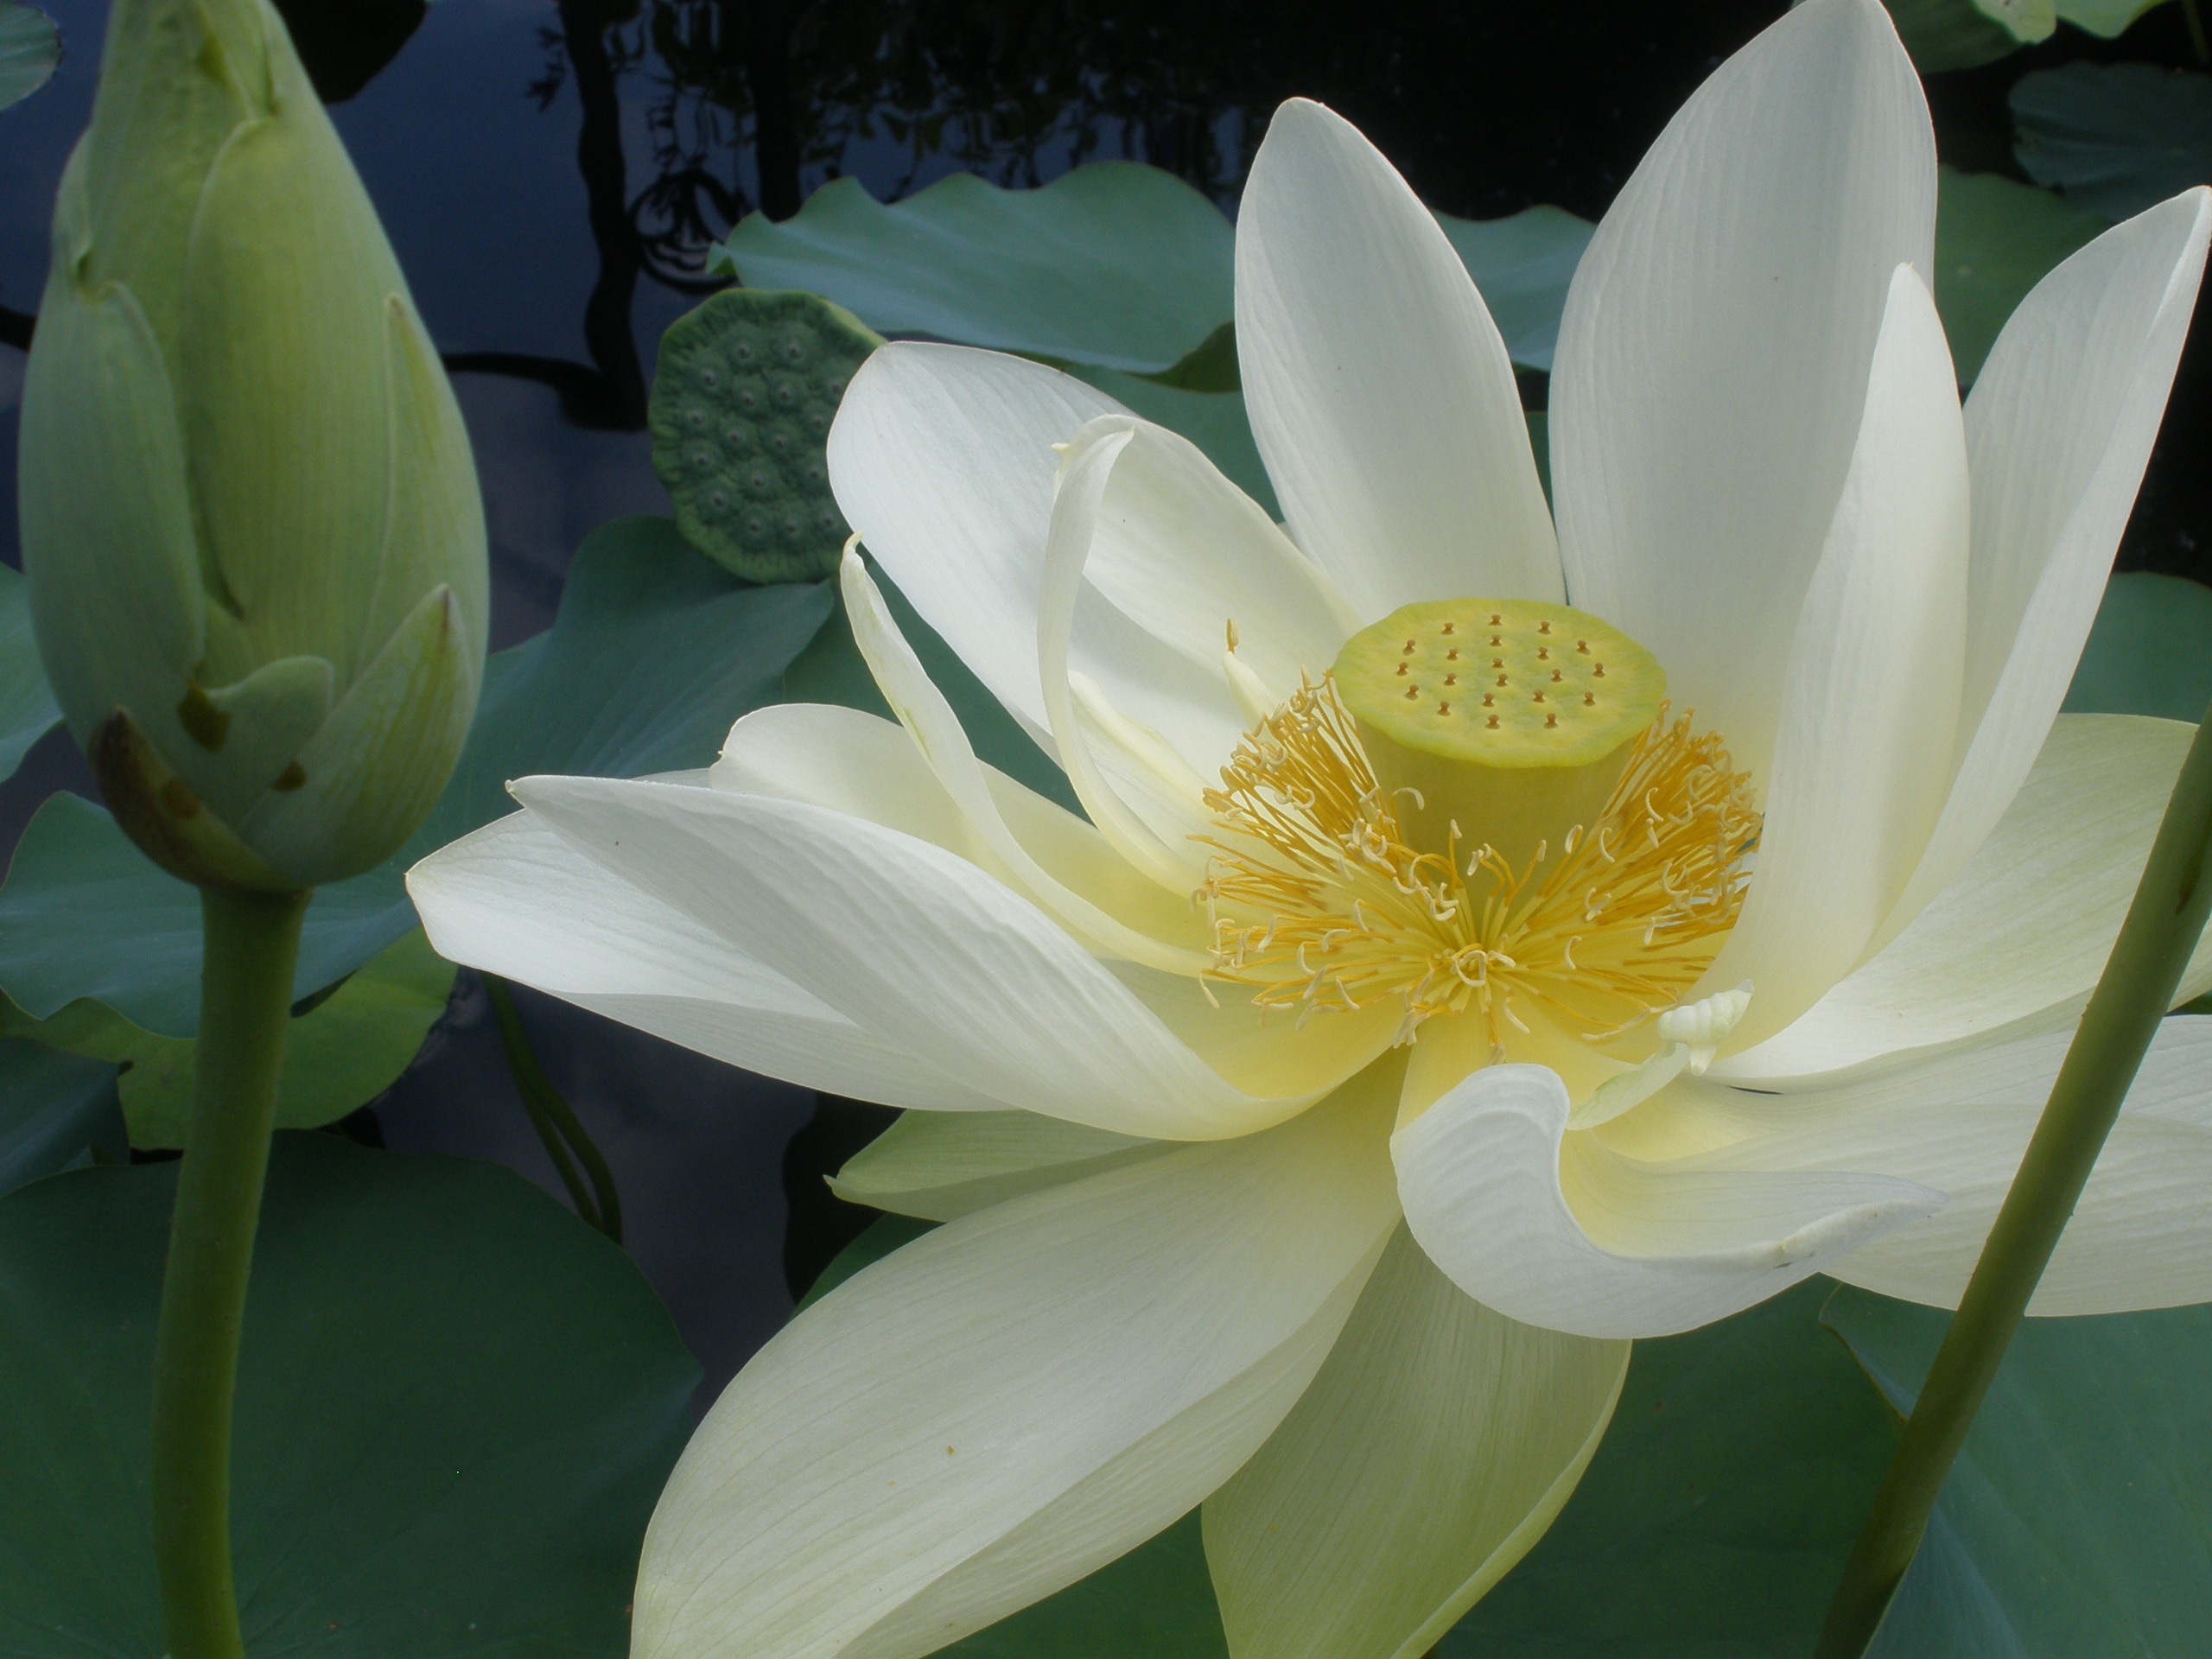
water, plant, flower, petal, pond, green, botany, blooming, sacred lotus, aquatic plant, flora, botanical, lotus, lily, waterlily, flowering plant, land plant, lotus family, proteales